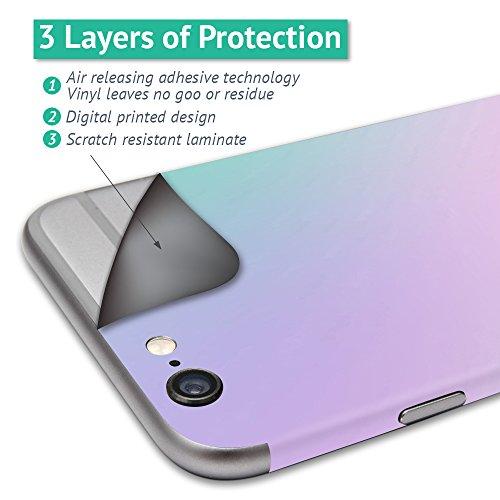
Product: MightySkins Skin Compatible with DJI Spark Drone & Controller - Diamond Galaxy | Protective, Durable, and Unique Vinyl Decal wrap Cover | Easy to Apply, Remove, and Change Styles | Made in The USA
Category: Toys & Games | Hobbies | Remote & App Controlled Vehicles & Parts | Remote & App Controlled Vehicles | Quadcopters & Multirotors
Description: SET THE TREND: Show off your unique style with MightySkins for your DJI Spark Drone and Controller Don’t like the Diamond Galaxy skin We have hundreds of designs to choose from, so your Spark Drone and Controller will be as unique as you are.
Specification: ProductDimensions:9x0.1x6inches|ItemWeight:0.16ounces|ShippingWeight:0.96ounces|ASIN:B075SMKGRK|Itemmodelnumber:DJSPCMB-DiamondGalaxy